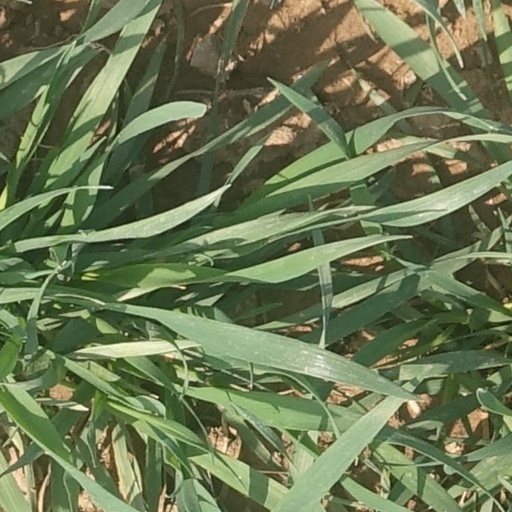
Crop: wheat